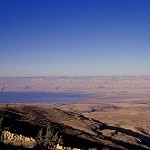
Label: sea